Cassette tape

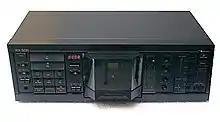
Nakamichi RX-505 cassette deck. It has an auto-reverse feature that rotates the cassette, hence the bump in the middle.

In order to wind up the tape more reliably, the former BASF (from 1998 EMTEC) patented the Special Mechanism or Security Mechanism advertised with the abbreviation SM in the early 1970s, which was temporarily used under license by Agfa. This feature each includes a rail to guide the tape to the spool and prevent an unclean roll from forming.